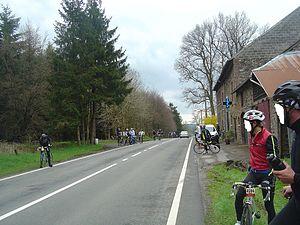
Sommet de la côte de la Haute-Levée (507m). Randonnée cyclotouriste Liège-Bastogne-Liège Challenge 2016
La côte de la Haute-Levée est une côte de 3 600 m d'une moyenne de 5,6 % qui se situe dans la ville de Stavelot dans la Province de Liège en Belgique. Elle est présente sur le parcours de la course cycliste Liège-Bastogne-Liège.